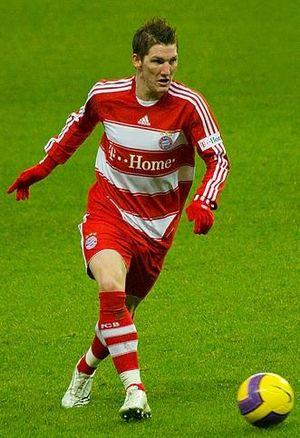
Bastian Schweinsteiger, né le 1ᵉʳ août 1984 à Kolbermoor en Allemagne, est un footballeur international allemand qui évolue au poste de milieu de terrain entre 2002 et 2019.